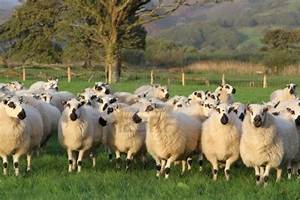
Label: pecora